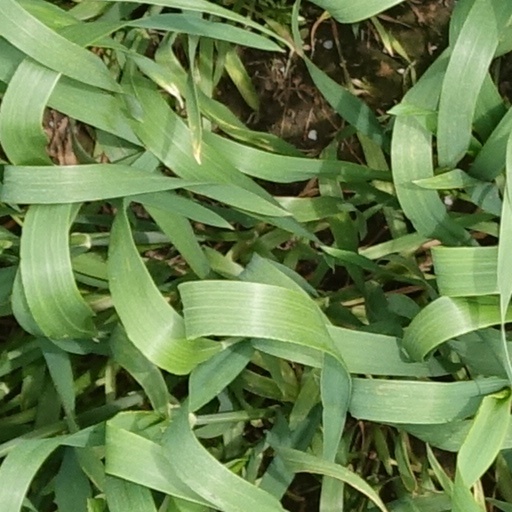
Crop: wheat